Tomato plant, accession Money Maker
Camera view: horizontal (90 deg, fisheye); turntable rotation: 300 degrees
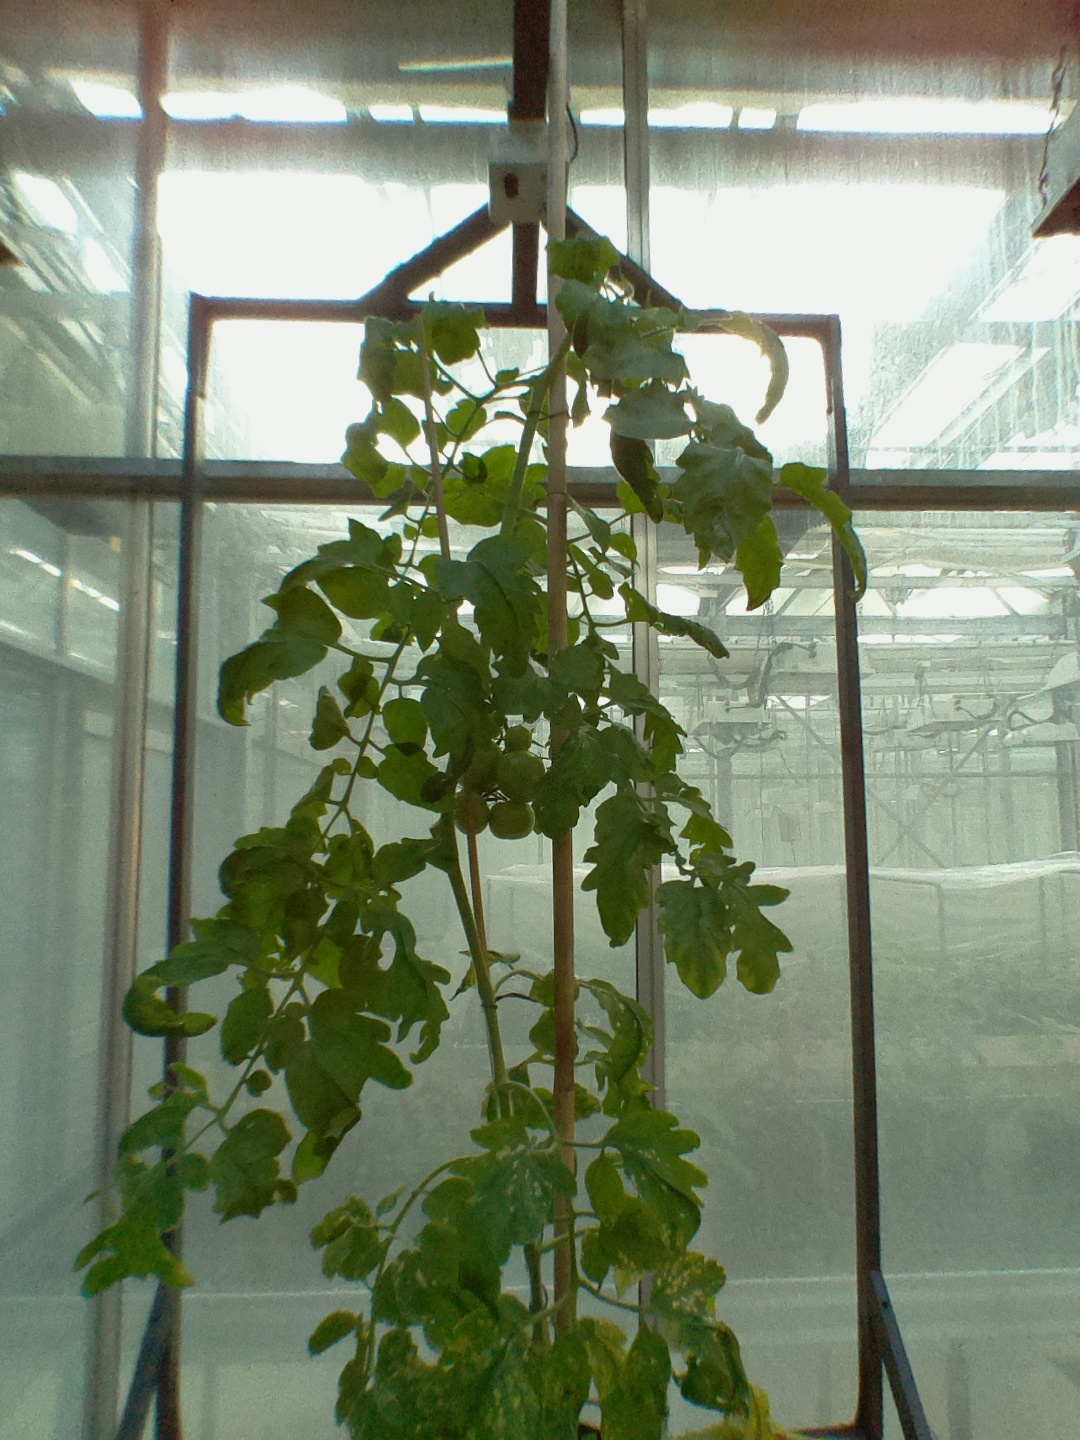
BBCH growth stage 75: 50%-60% of final fruit size